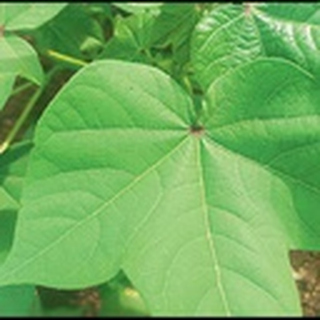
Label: healthy_cotton